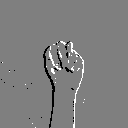
ASL letter: n